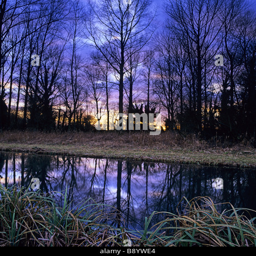
person on a winter s evening after a storm